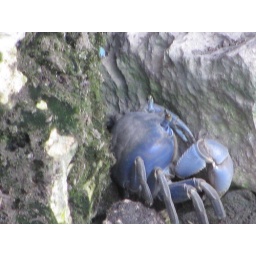
We spotted this guy underneath of a building near an underground river. Tulum, Mexico.